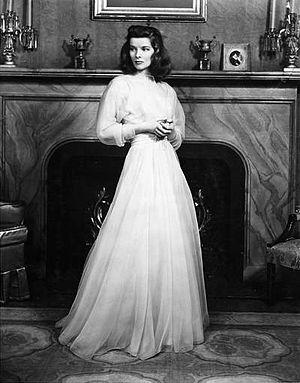
Mossoul est la seconde ville d'Irak par son importance, chef-lieu de la province de Ninive, en Haute Mésopotamie, dans le Nord du pays.
The Philadelphia Story est une pièce de théâtre de Philip Barry créée en 1939 et jouée la première fois au Shubert Theatre à Broadway le 28 mars 1939. Écrite comme un véhicule pour Katharine Hepburn, son succès a marqué un retournement de situation pour l'actrice, qui était devenue l'une des stars de cinéma jugées "poison du box-office" en 1938.